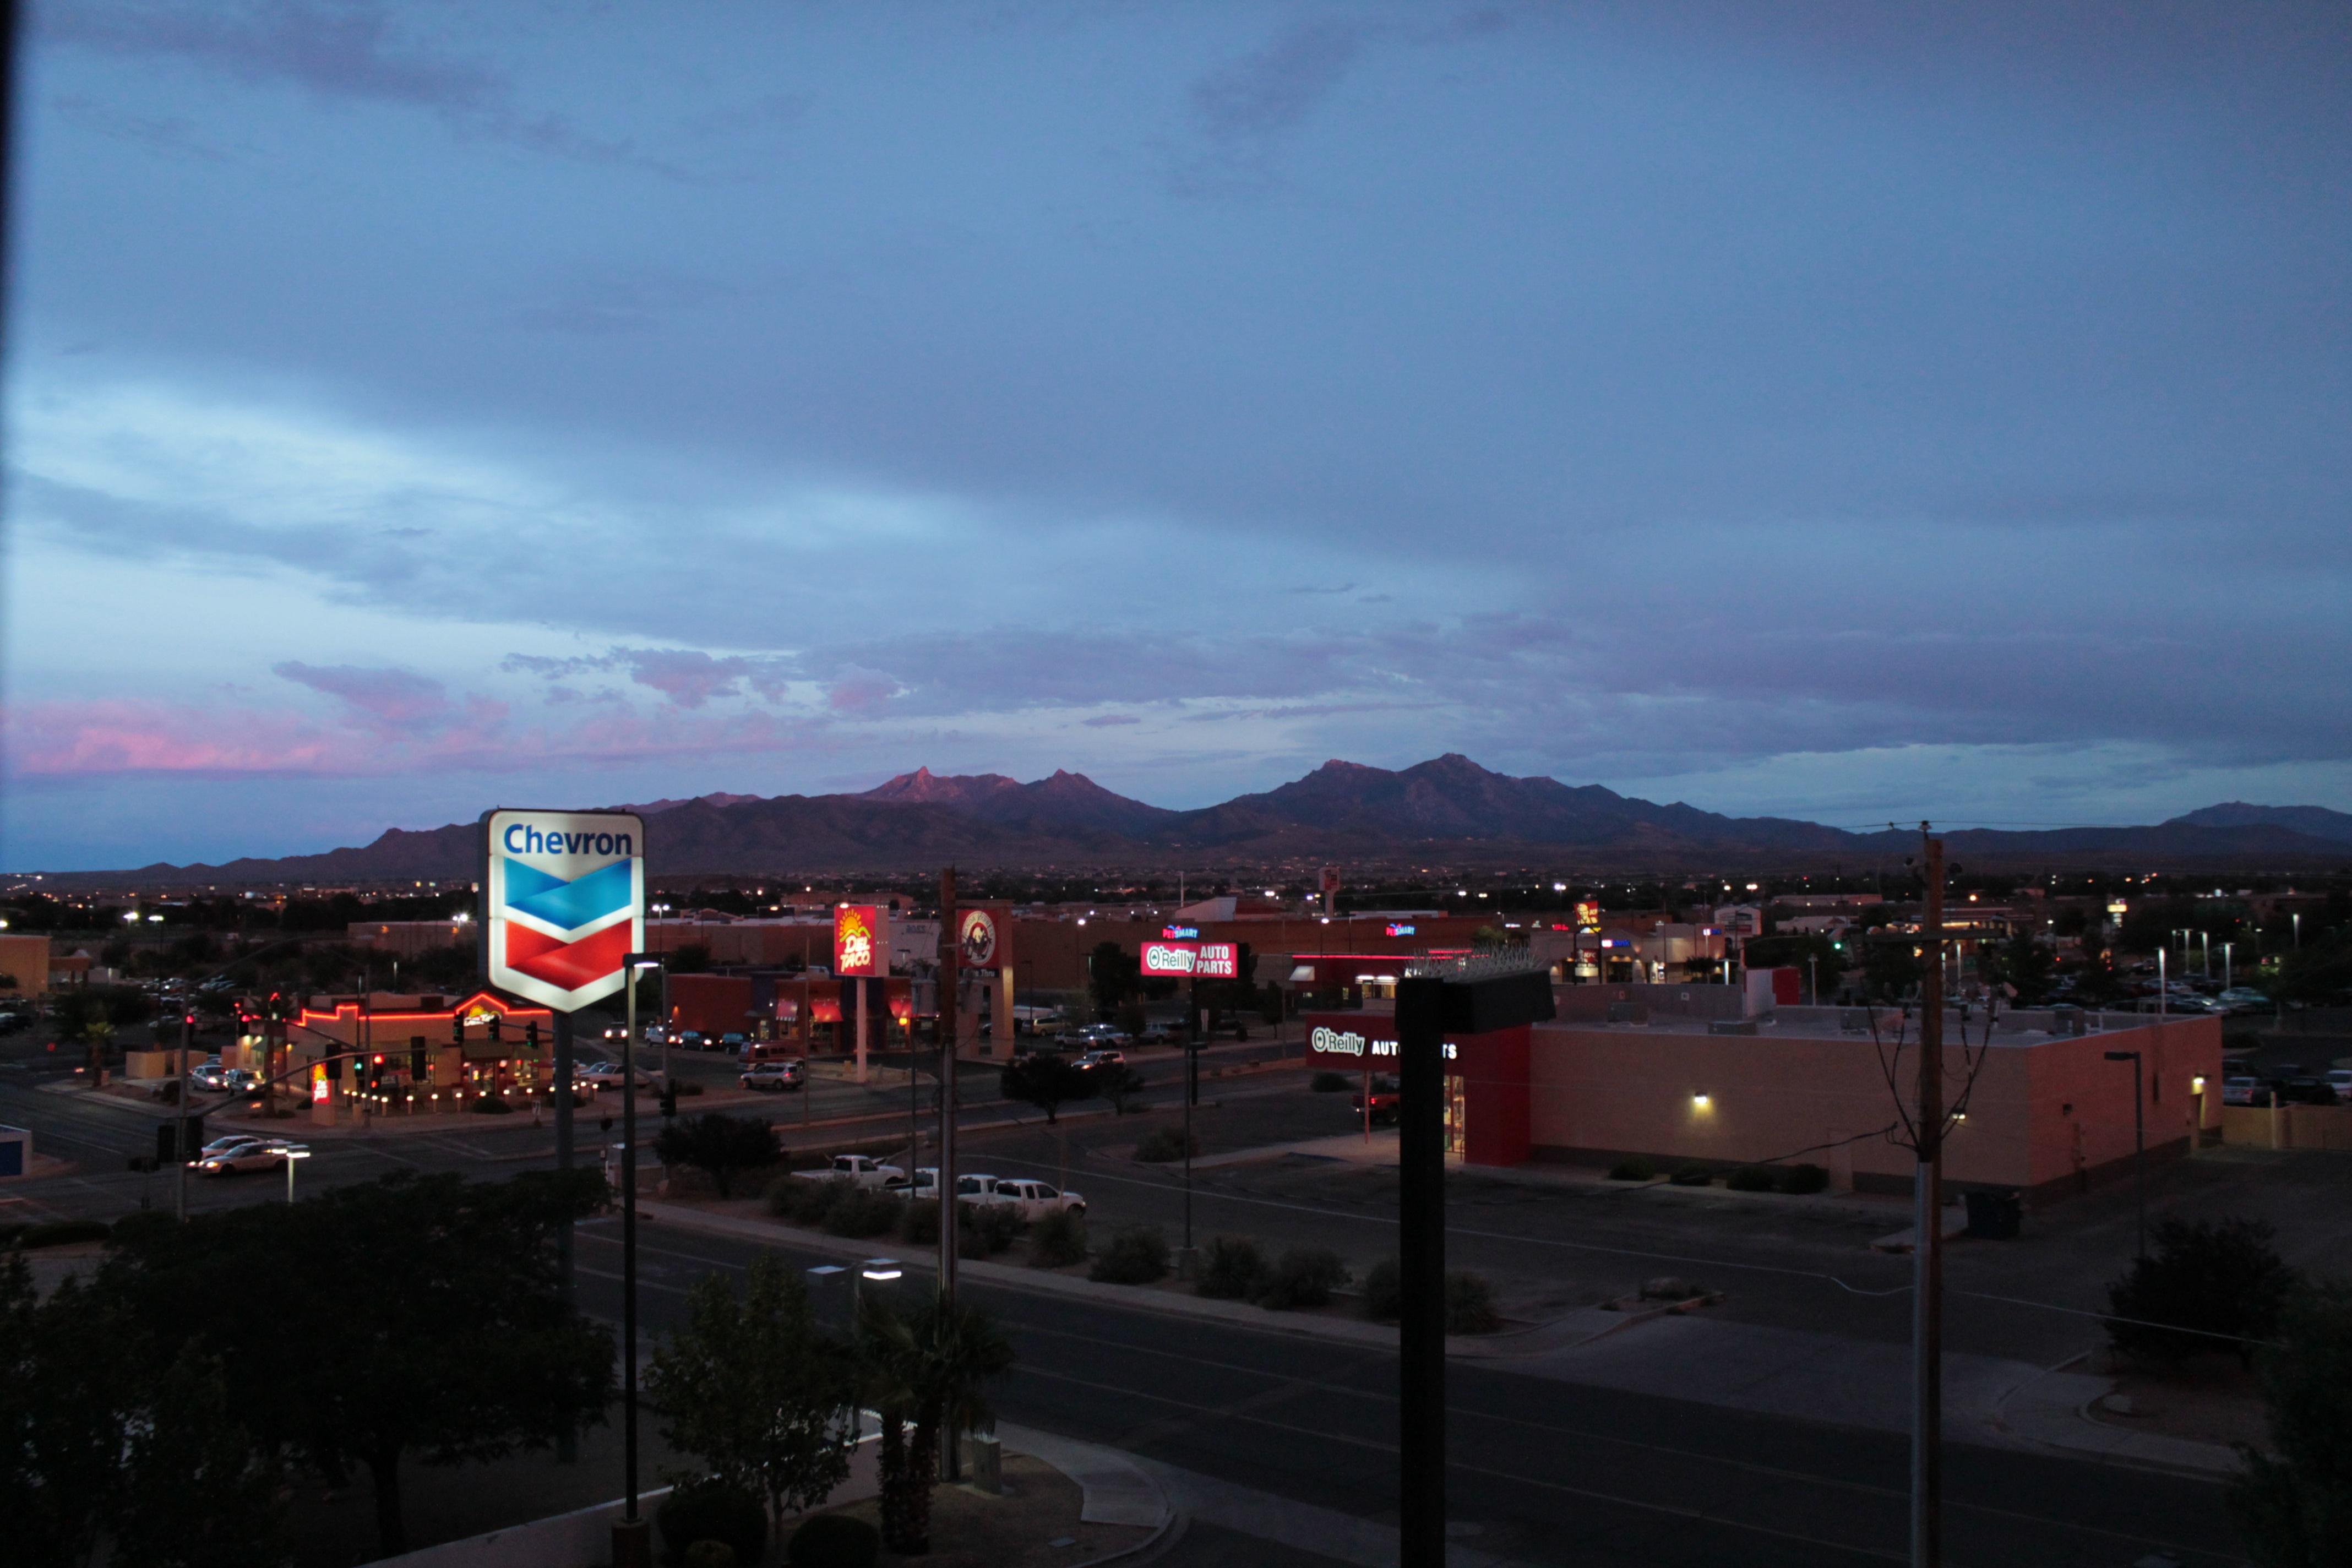
cloud, structure, sky, sunset, skyline, night, city, cityscape, panorama, downtown, dusk, evening, weather, california, stadium, chevron, u s, kingman, atmosphere of earth, sport venue